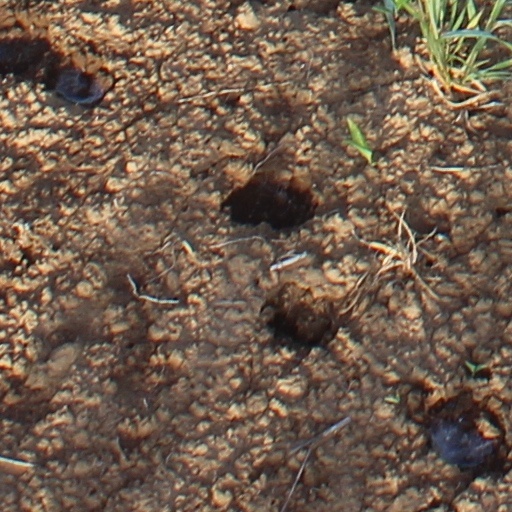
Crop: wheat